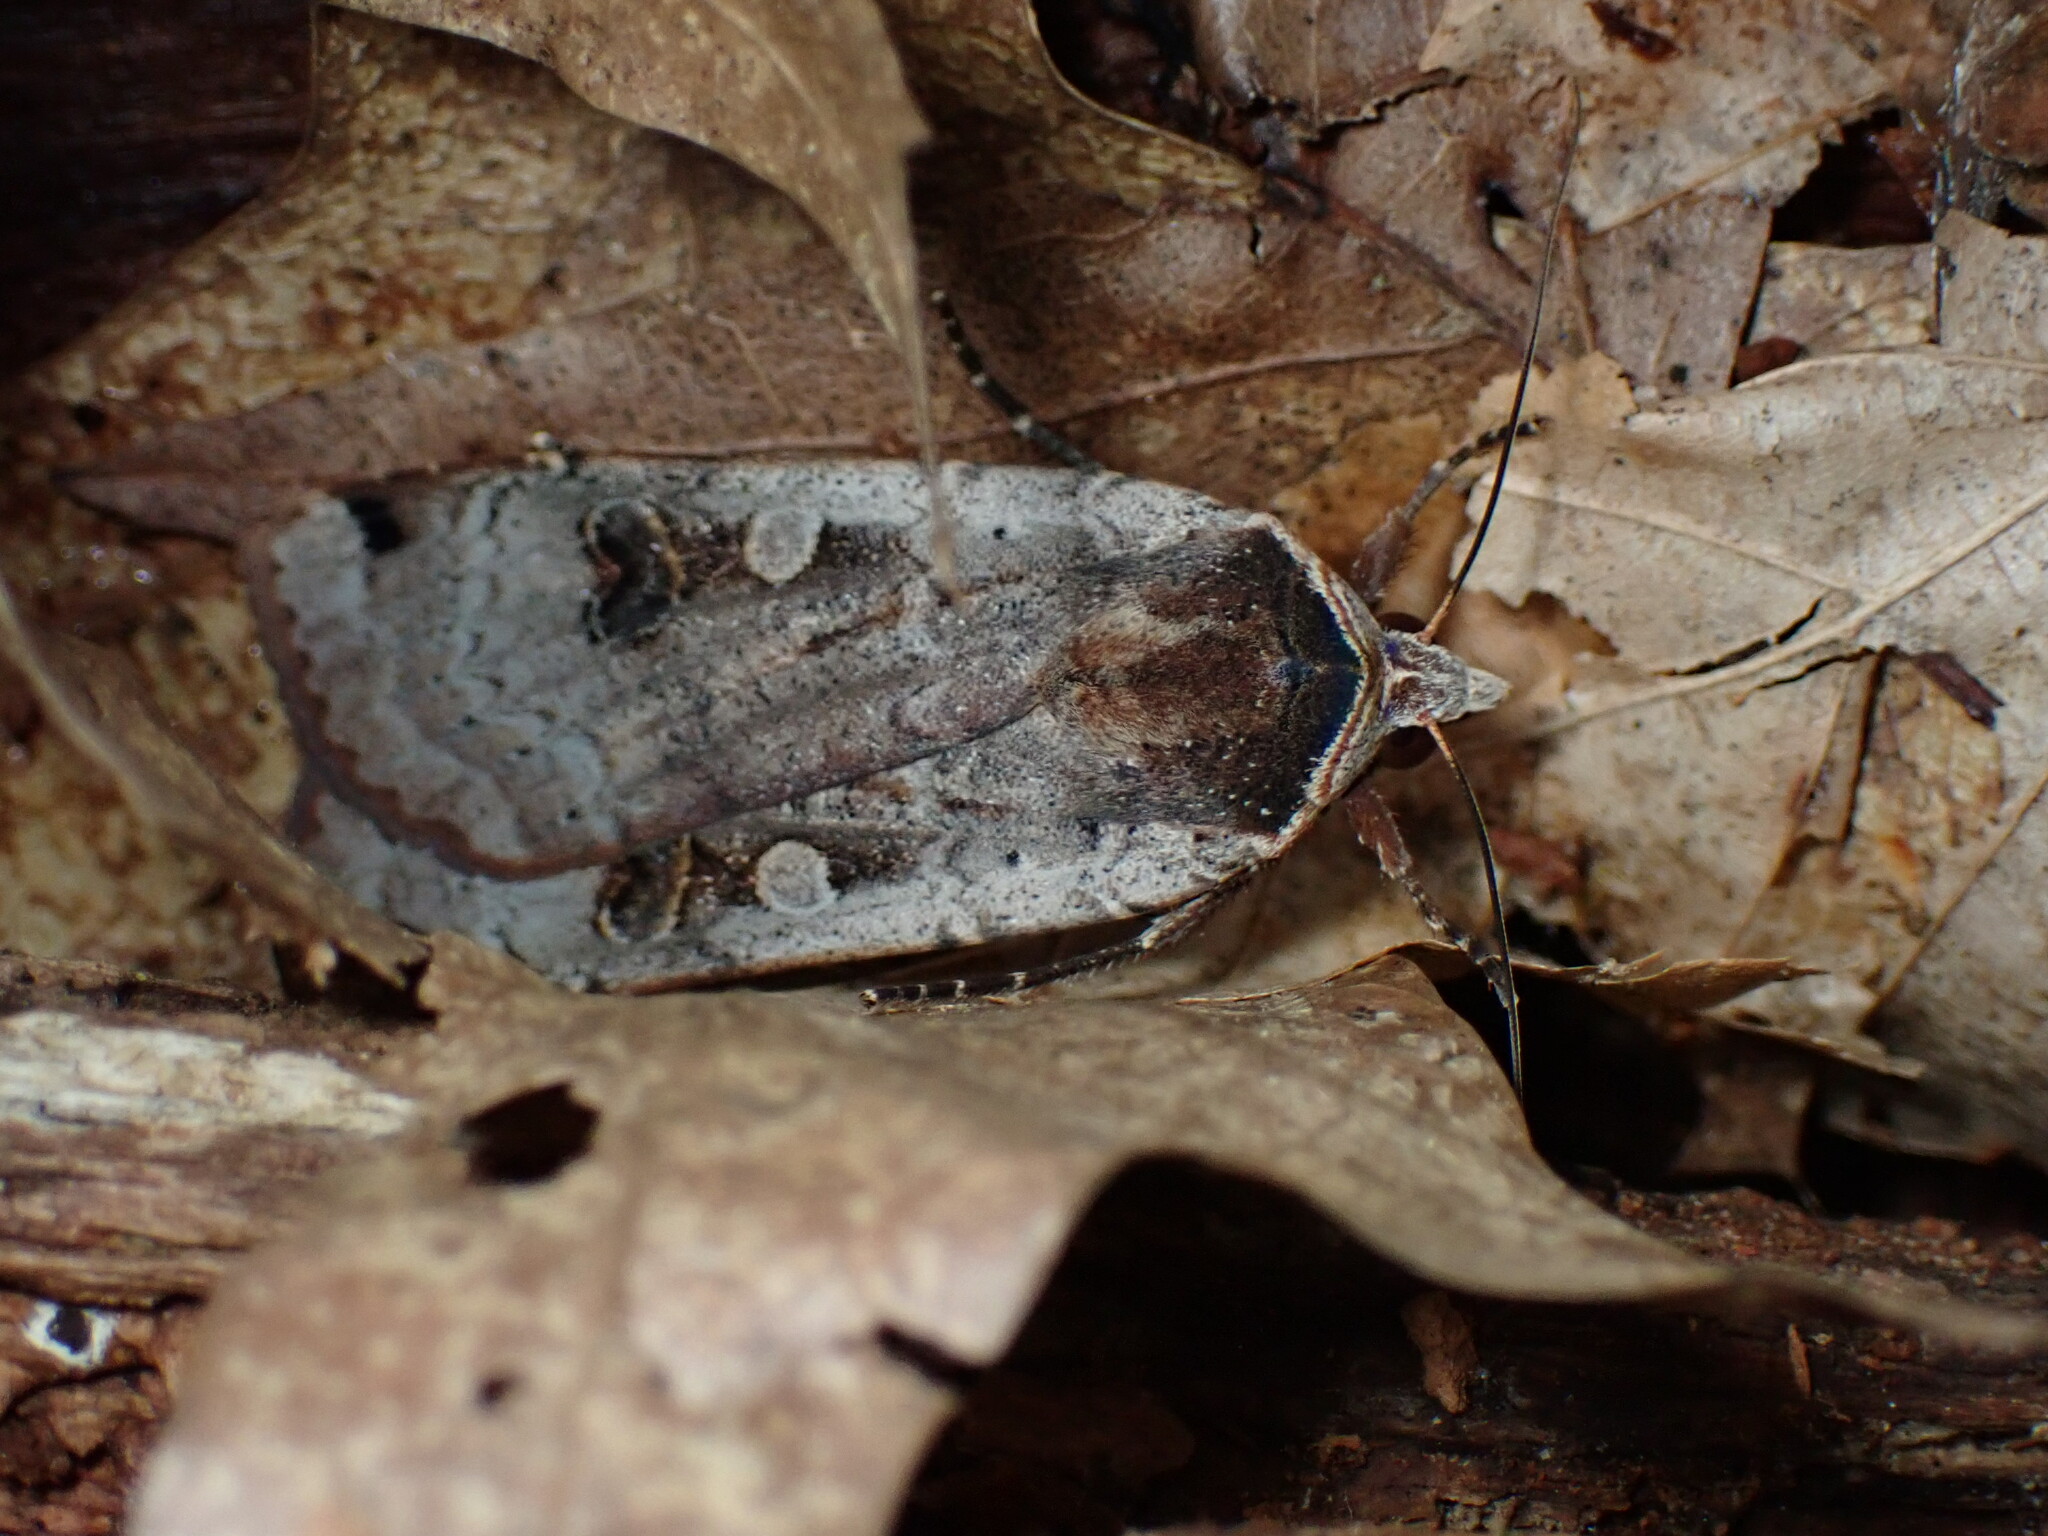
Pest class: cutworms